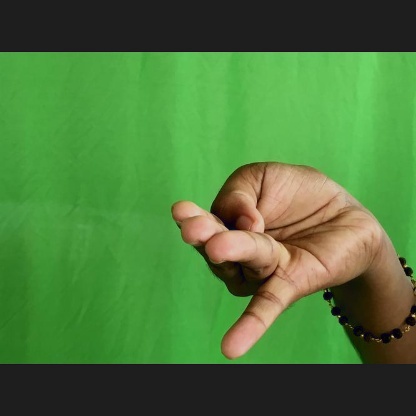
Mudra: Chaturam